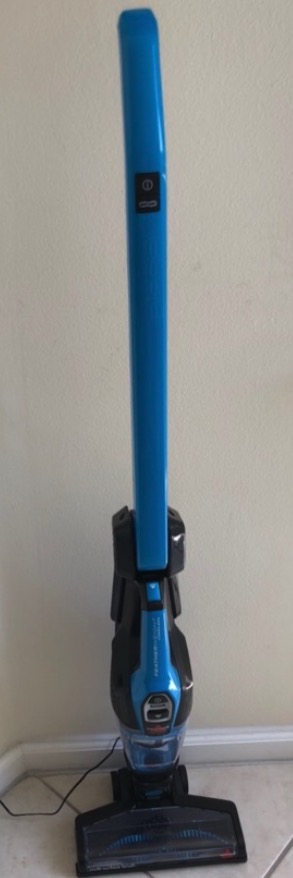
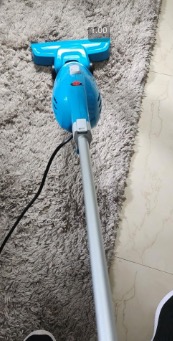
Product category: items_vacuum
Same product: no